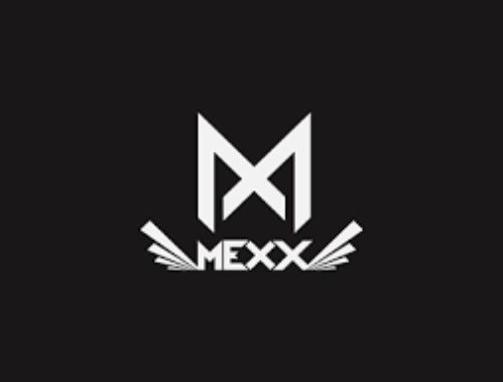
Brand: mexx
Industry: Clothes